Charles L. Scott (U.S. Army general)

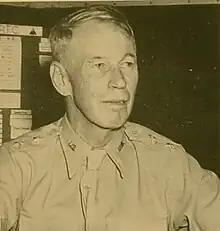
From 1942's "Armoraiders: A Pictorial Review of the Armored Command"

Charles L. Scott (October 22, 1883 – November 27, 1954) was a career officer in the United States Army. A veteran of the Philippine–American War, World War I and World War II, Scott's career began when he graduated from the United States Military Academy in 1905. A notable equestrian, he was prominent in the Cavalry Branch prior to the Second World War and participated in polo, endurance races, fox hunting, and horse shows.